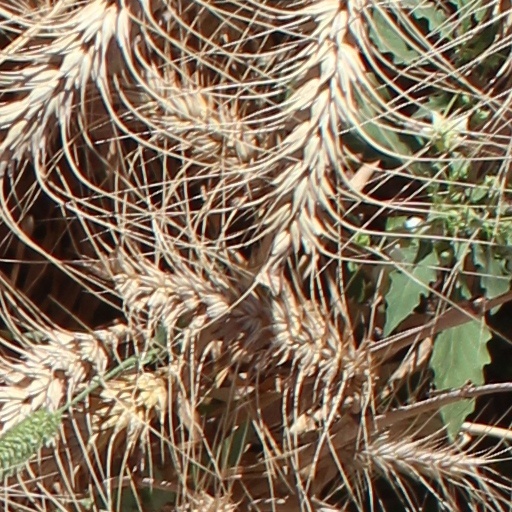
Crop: wheat